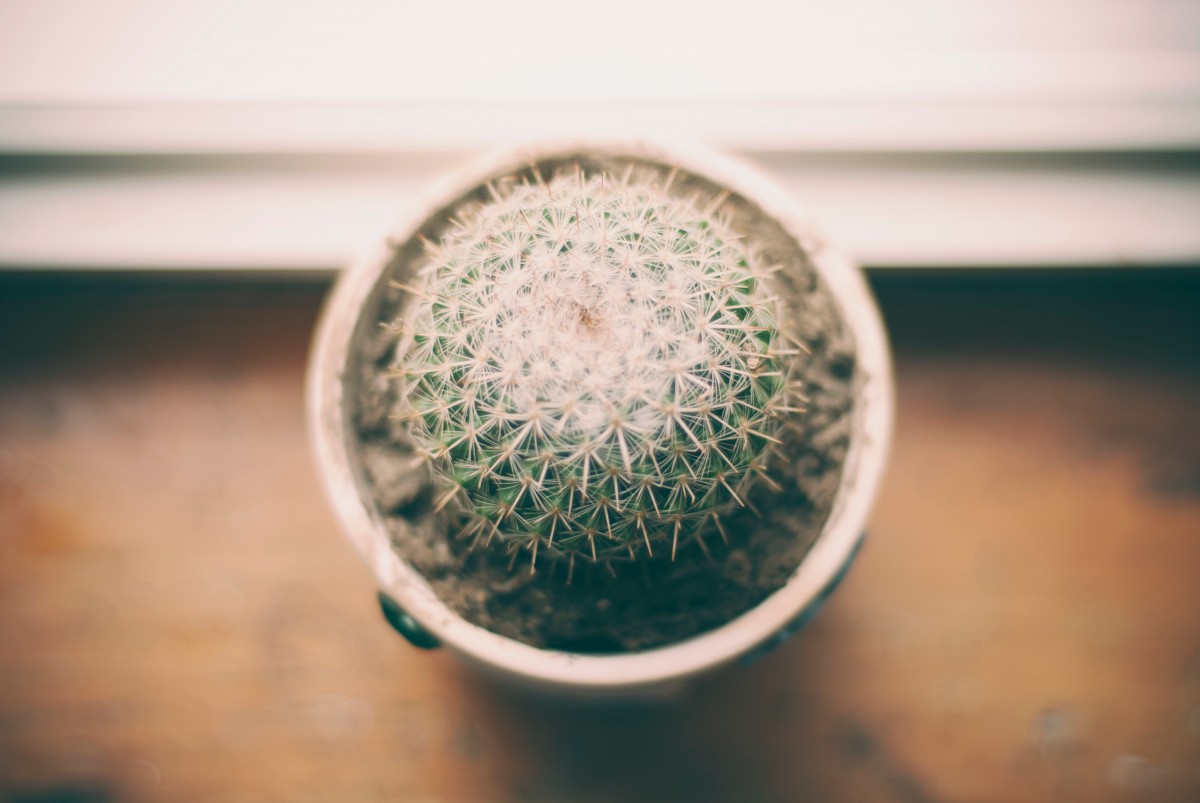
Tags: cactus, white, leaf, flower, pot, thorn, green, color, blue, circle, close up, eye, shape